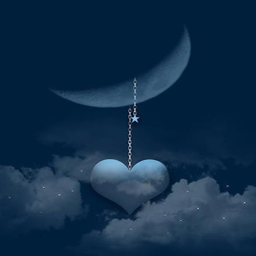
this would make a great black and white .